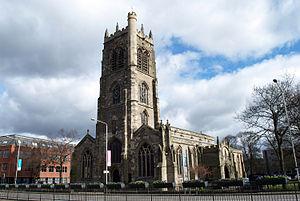
Sir George Gilbert Scott, est un architecte anglais. Il fut l'un des architectes les plus prolifiques qu'a produit le Royaume-Uni ayant construit, rénové ou agrandi pas moins de 800 édifices principalement religieux.
L'Église Sainte-Marguerite de Leicester est une église anglicane située dans la rue St Margaret à Leicester en Angleterre.